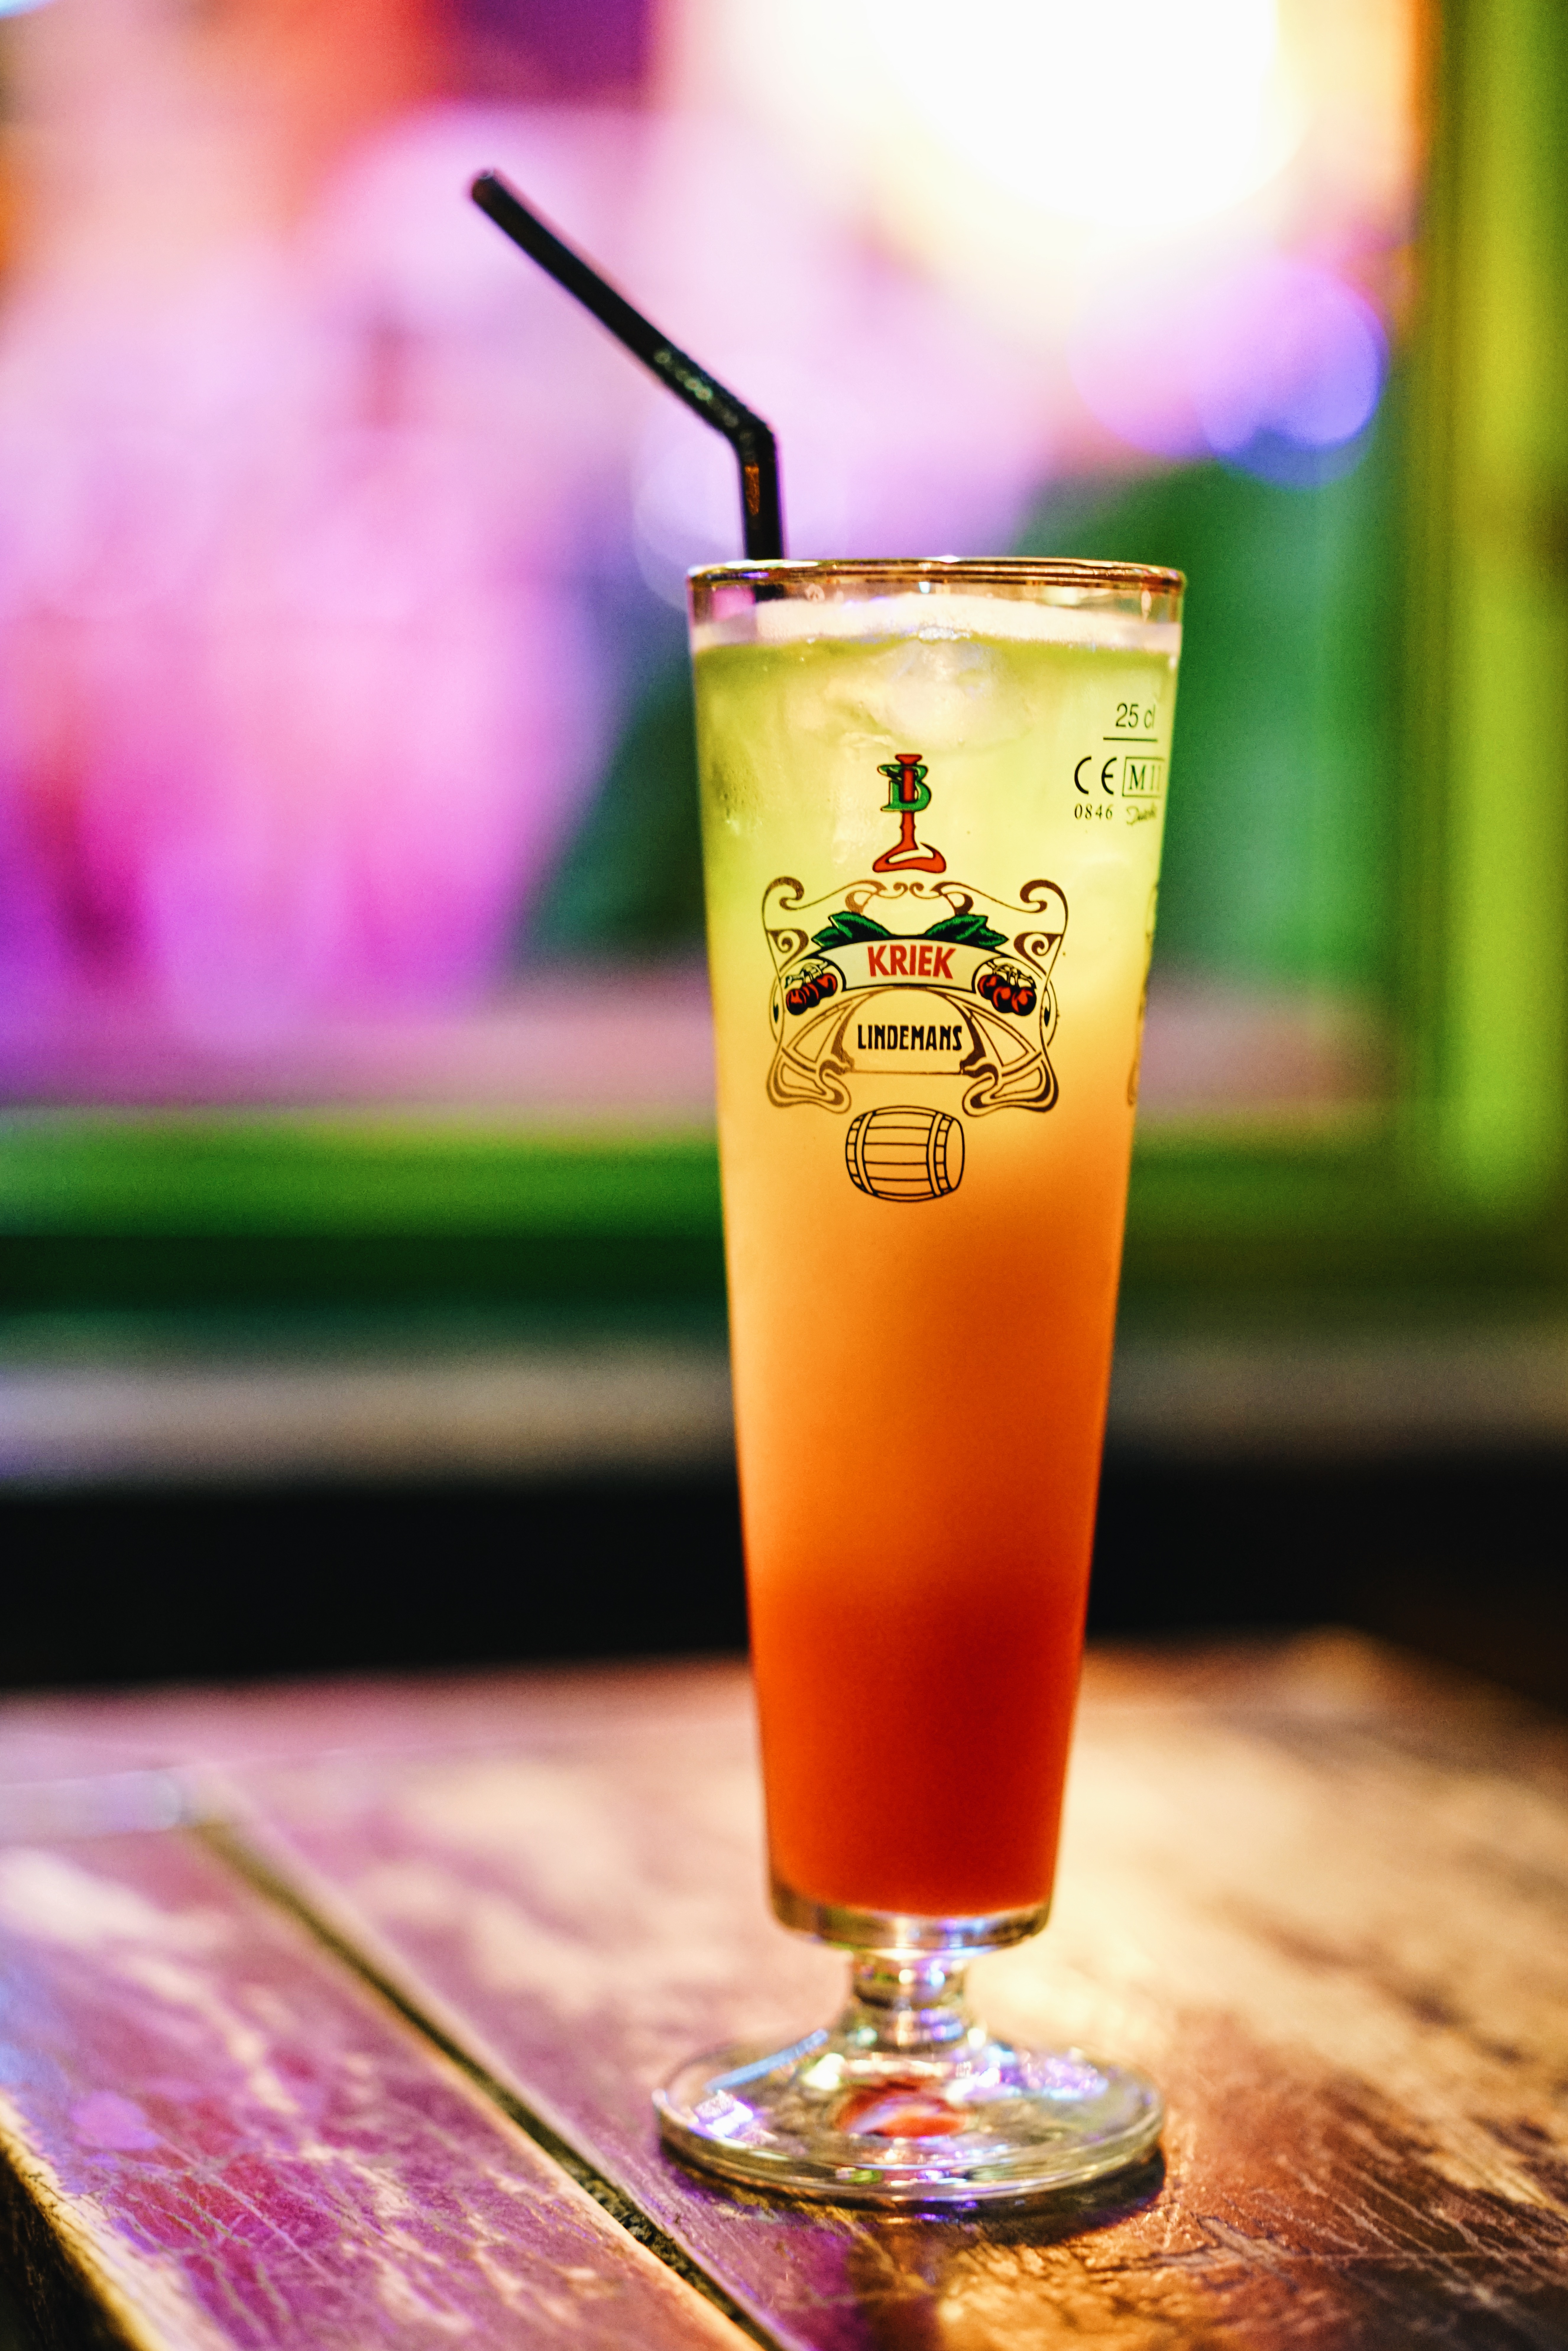
produce, drink, cocktail, juice, liqueur, flavor, alcoholic beverage, singapore sling, distilled beverage, non alcoholic beverage, mai tai